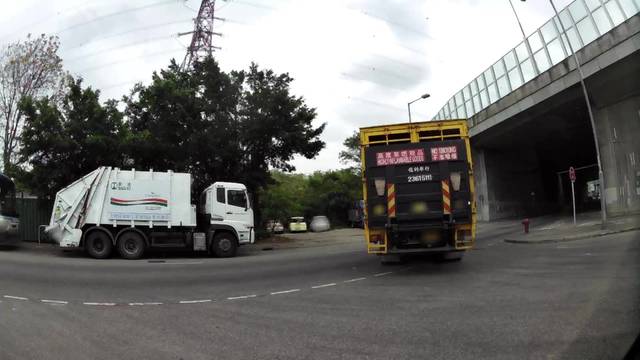
Region: China
Coordinates: 22.423, 113.994